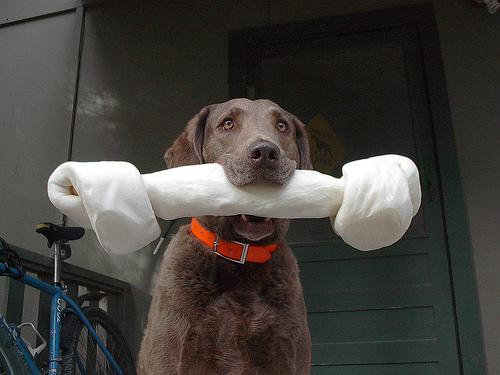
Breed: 215-n000075-Chesapeake_Bay_retriever